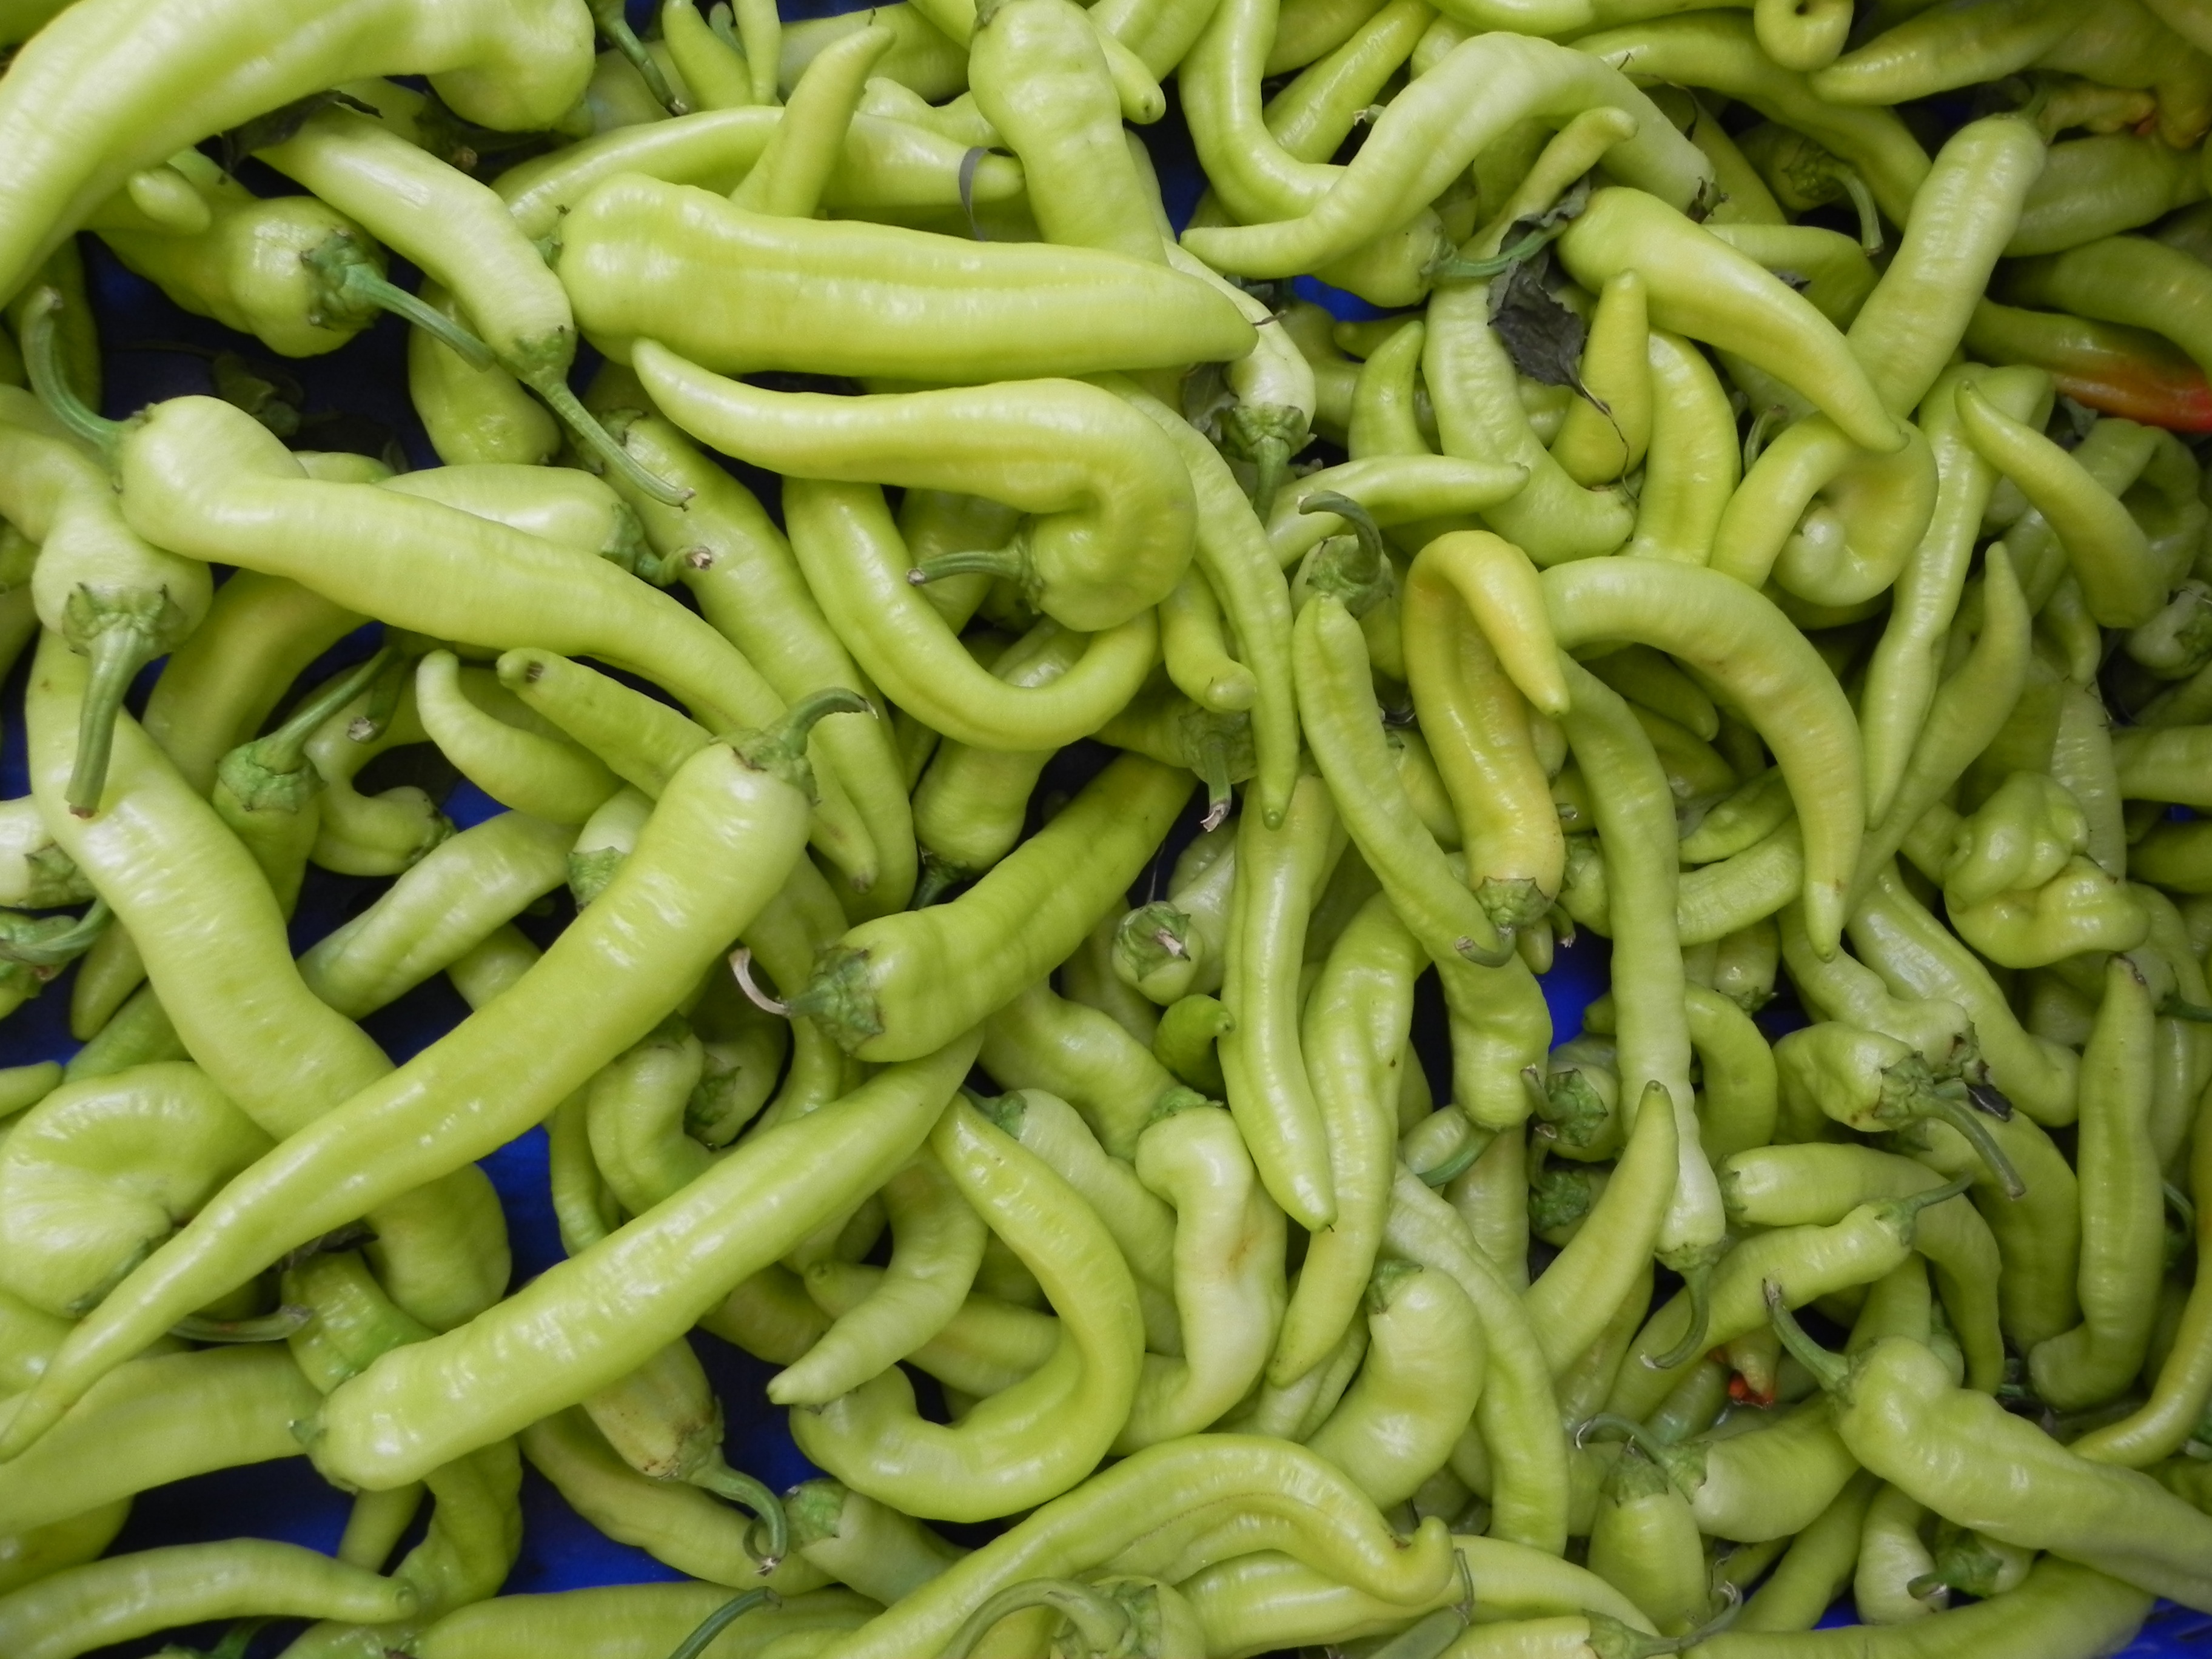
plant, bench, dish, food, green, pepper, produce, vegetable, crop, cuisine, gourd, sunday, flowering plant, land plant, bird's eye chili, common bean